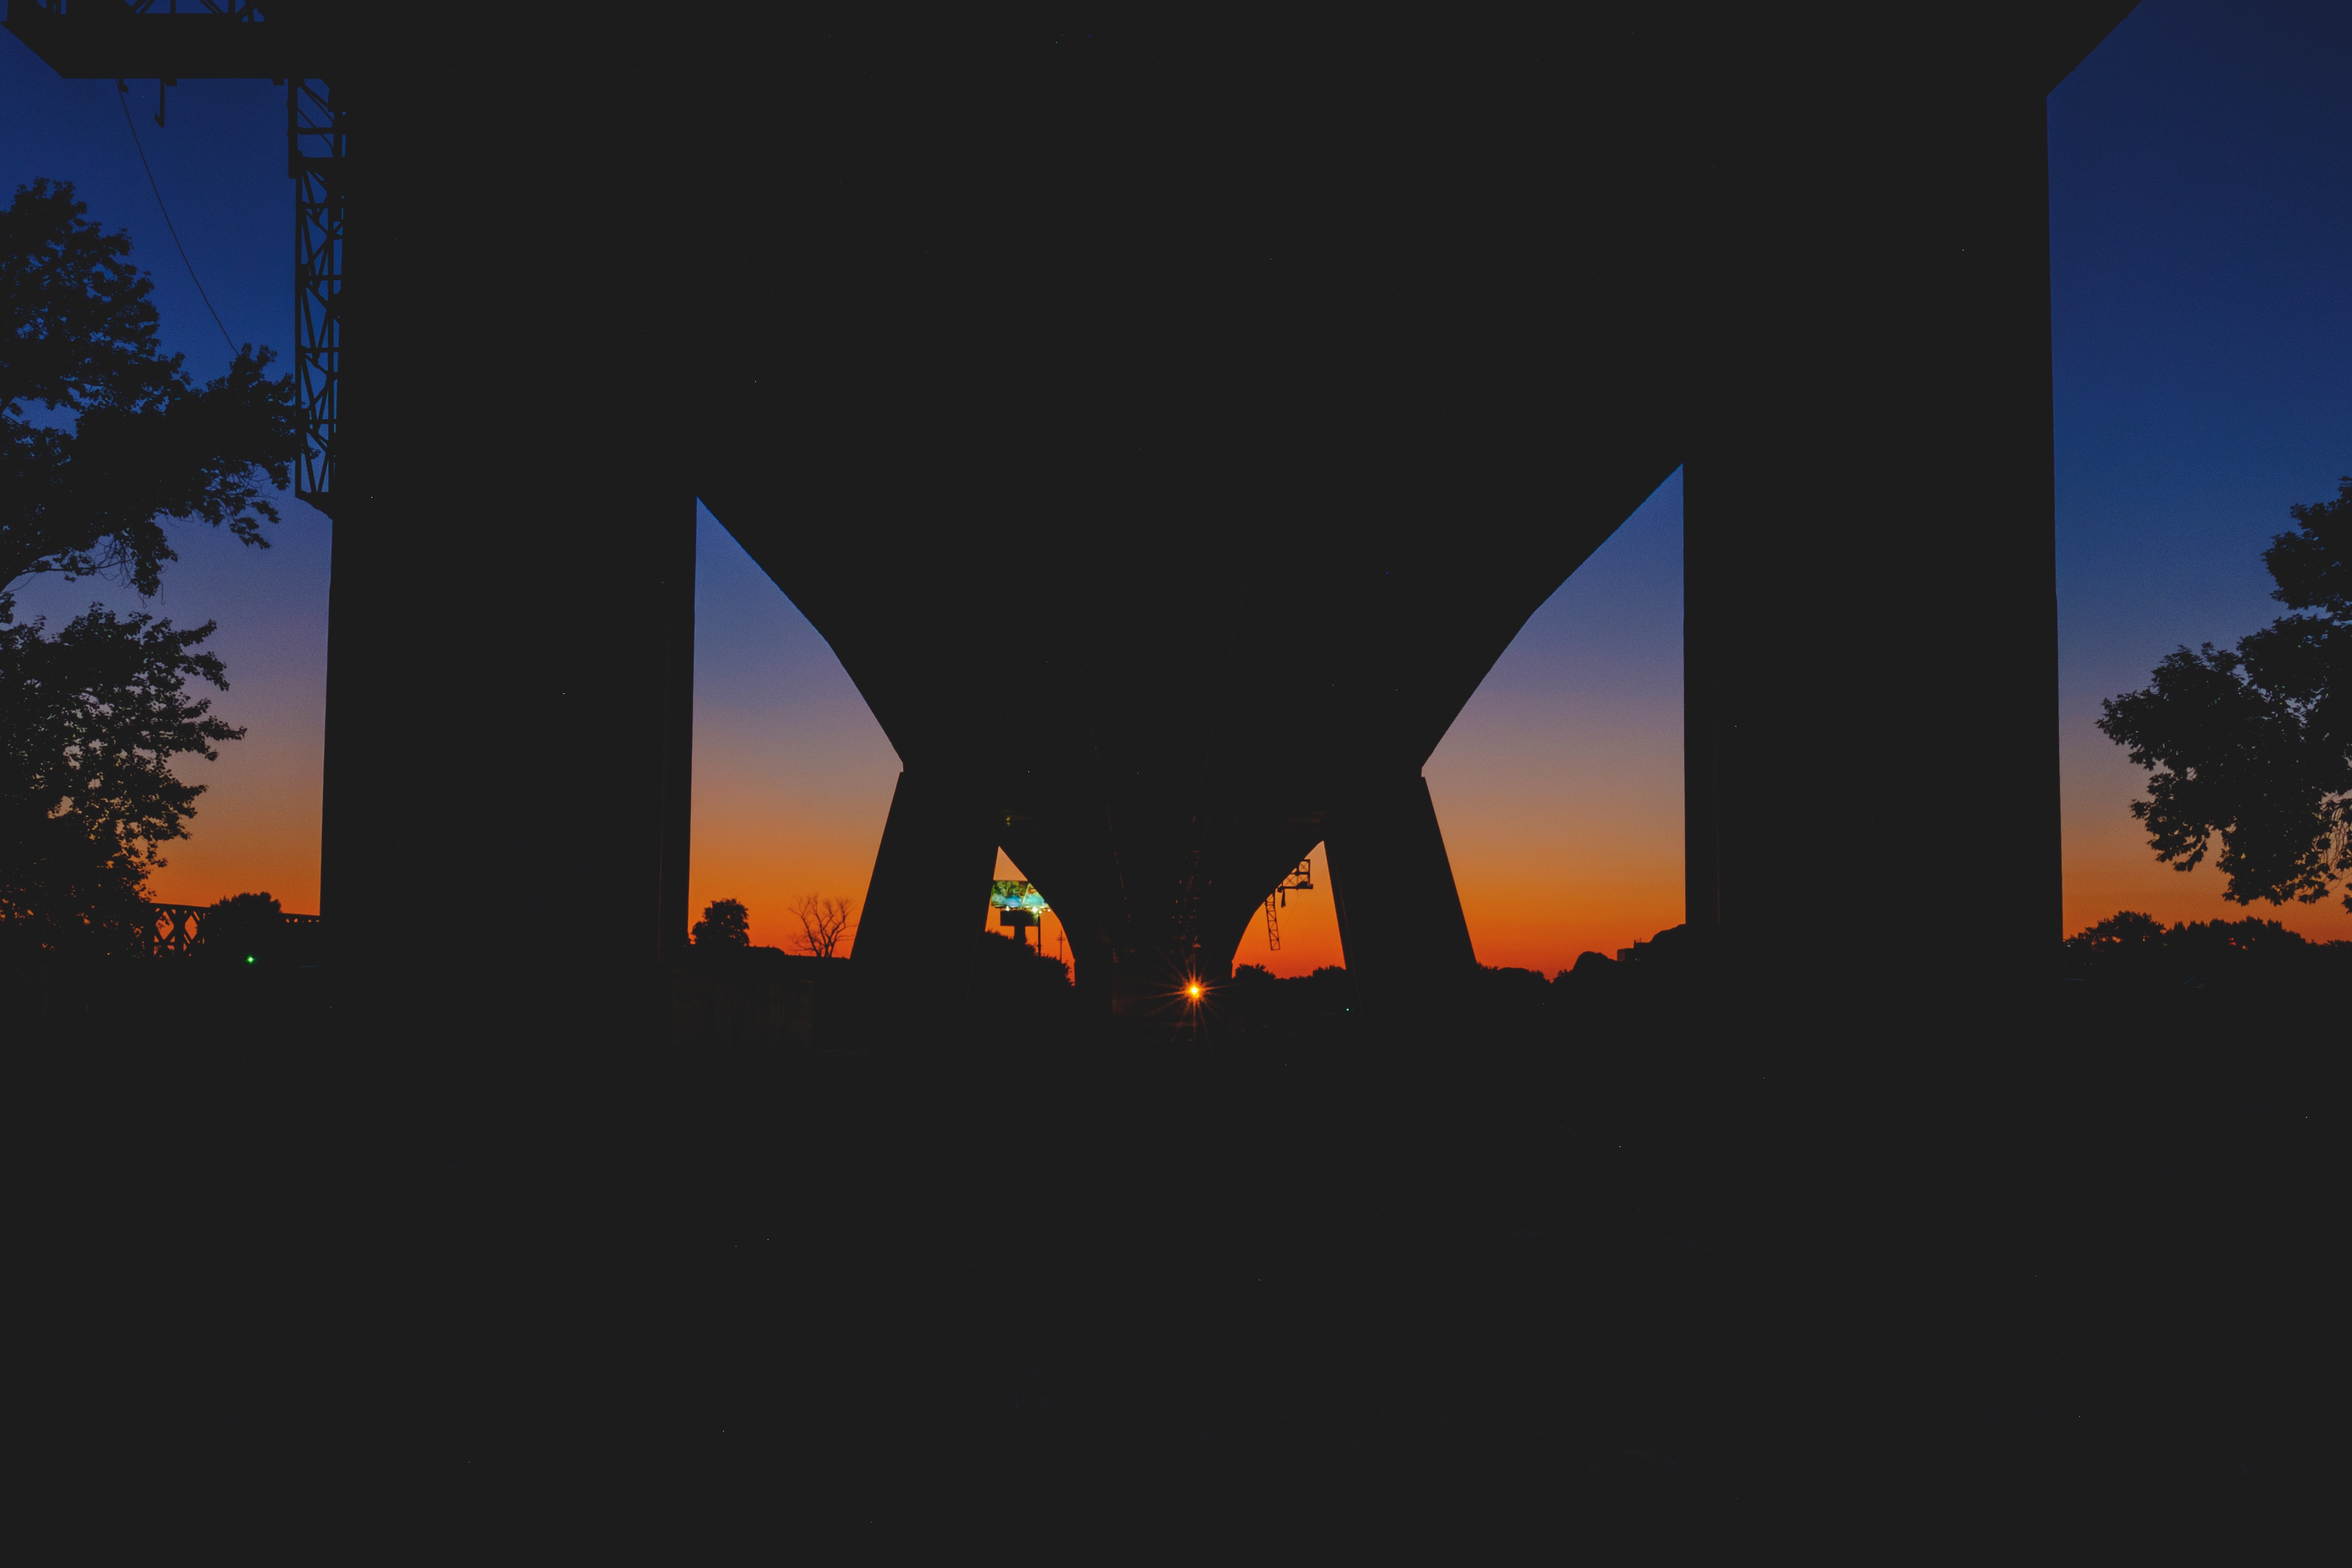
horizon, sunset, skyline, dawn, atmosphere, dusk, evening, darkness, ecosystem, screenshot, computer wallpaper